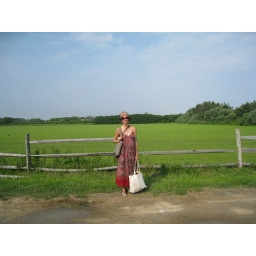
beach lane meadow.last year it was covered in furry white flowers...